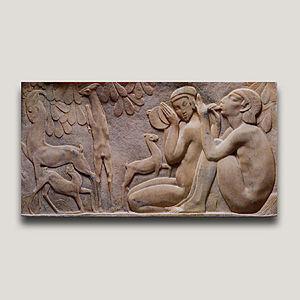
Léon Indenbaum est un sculpteur français, né le 10 décembre 1890 à Tcherikov en Biélorussie, mort le 29 septembre 1981 chez sa fille, à Opio dans les Alpes-Maritimes, où il s’était retiré.